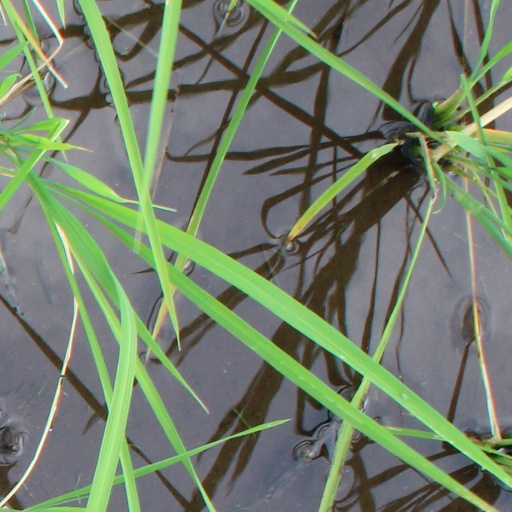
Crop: rice